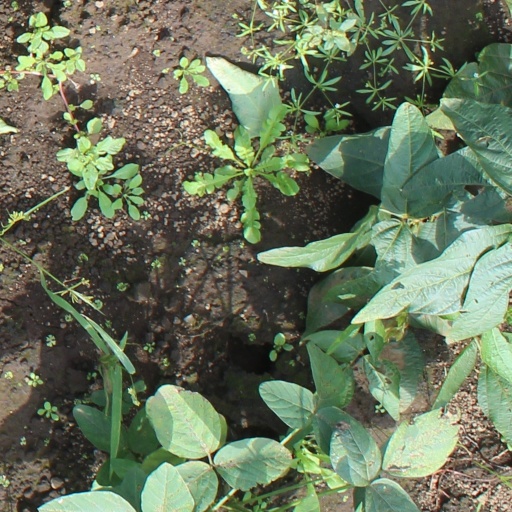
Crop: soybean